Rohan Castle

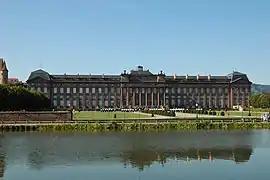
Park façade with colonnade and central risalit, Marne-Rhine Canal in the foreground

Rohan Castle, also known as "Château Neuf" (New Castle) or the "Château de Saverne", is an eighteenth-century neoclassical palace in the city of Saverne in Alsace, France. It was one of the residences of Archbishops of Strasbourg, rulers of the Prince-Bishopric of Strasbourg, which was an ecclesiastical principality of the Holy Roman Empire from the 13th century until 1803. Various members of the princely Rohan family were Prince-Bishop in the 18th century. The 140 metre wide façade of red Vosges sandstone is considered to be one of the most impressive examples of its kind.